Nordic bread culture

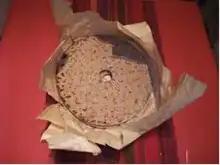
Contemporary with its traditional hole.

Rye flour was sometimes mixed with pea flour or, in times of famine, bark. From the 18th century, it was mixed with grated potatoes to make it last longer. Oatmeal was used in southwestern Sweden to bake thin breads or flatbreads. Sour dough was used as yeast, along with yeast from beer production (from the 19th century). Around 1860–70, industrial pressed yeast production started to result in more voluminous bread.